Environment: real
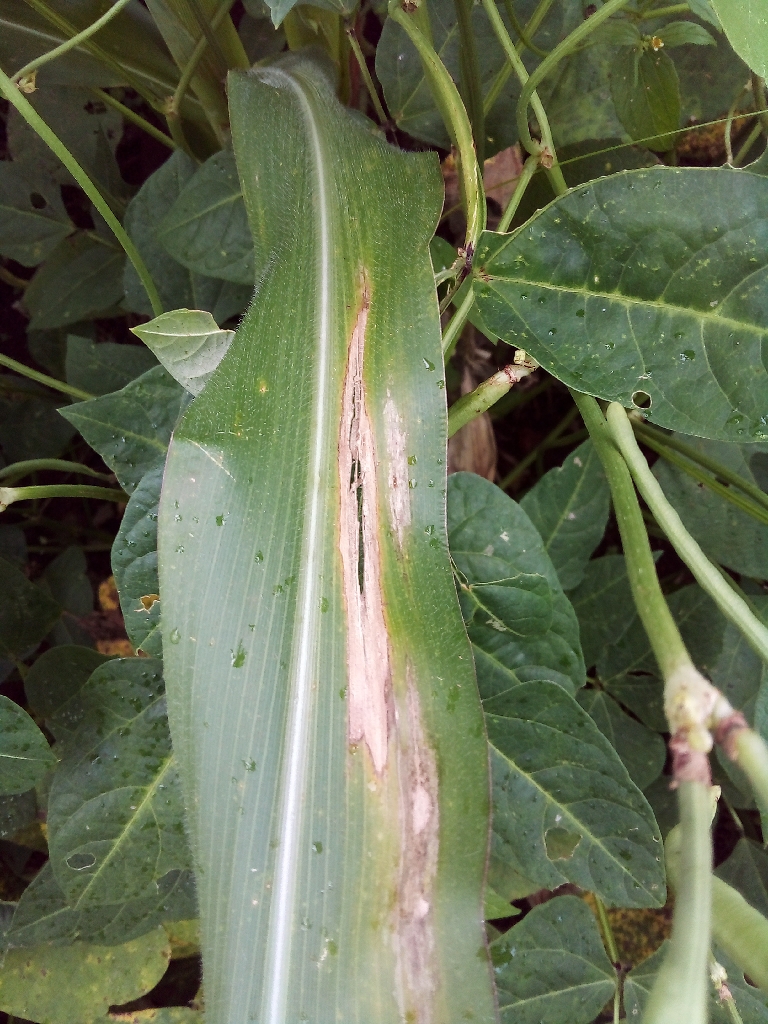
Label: northern_corn_leaf_blight